Parnell Rugby League Football Club

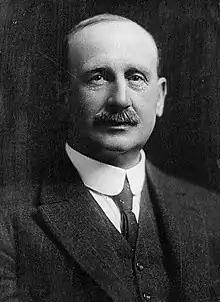
Arthur Myers, their first patron in 1921. He was an M.P. and had previously been mayor of Auckland.

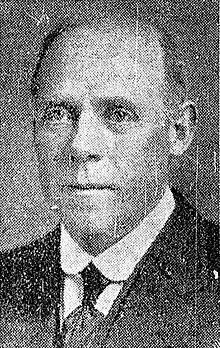
James Samuel Dickson, M.P. for Parnell and their first vice-president

The Parnell rugby league club formed as a stand-alone entity on July 7, 1921. The first annual meeting was held in the Carlaw Park meeting rooms with “about 60 attending”. The following were elected officers:- Patron, Hon. A. Myers, M.P.; president, Mr. H. Aisken; vice presidents: Messrs. J.S. Dickson, M.P.; J.J. Sullivan, T. Markwick, J. Keenan, Harry Donovan, and J. Smith; chairman, Mr. Archibald Roy Turner; vice-chairman, Mr. Cameron; committee, Messrs. Gordan Percival Graydon, A. Keenan, H. Holt, G.W. Green, E. Gallaugher, Thomas Edward Cargill, and D.B. Stock. Arthur Myers was the M.P. for the Auckland East electorate at this time and had been the mayor of Auckland from 1905 to 1909. While James Samuel Dickson was the M.P. for Parnell from 1911 to 1928.